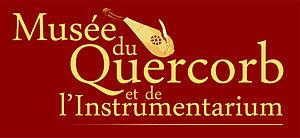
Logo du Musée du Quercorb
Le musée du Quercorb est un musée situé à Puivert, dans le département français de l'Aude. Il est destiné à mettre en valeur les arts, traditions populaires et savoir-faire de la région naturelle du Quercorb, située à l'ouest du département de l'Aude, en limite de l'Ariège).